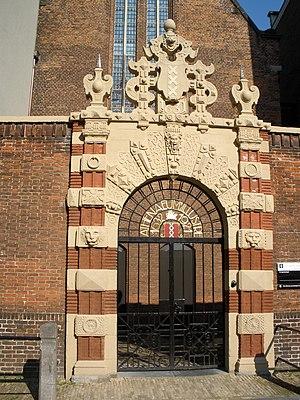
Une école illustre, ou Athenaeum Illustre, est un établissement d'enseignement supérieur créé dans les Provinces-Unies, à partir du XVIᵉ siècle. Ces institutions assurent une formation classique mais ne sont pas habilitées à délivrer de diplômes universitaires, notamment le doctorat.